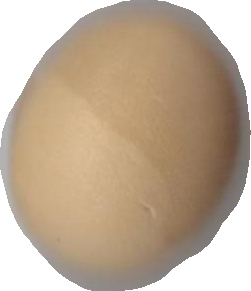
Variety: Dega